Manhattan Republican Party

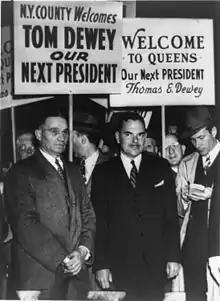
Chairman Thomas J. Curran with 1948 Presidential Candidate Thomas E. Dewey

Coming from a long line of prominent lawyers, Herbert Parsons was a Yale Law School educated lawyer and was elected to the New York City Board of Aldermen from 1900 to 1904 when he was elected to Congress to represent the 13th district. Parsons was elected chairman during a period of intense infighting among the Republican committee, he was officially backed by Theodore Roosevelt and business interests, while the incumbent Halpin was backed by William Howard Taft, a third candidate, J. Van Vechten Olcott, would be endorsed by Senator Thomas C. Platt. He would serve as chairman until 1910 when he also lost his re-election bid for a third term to Congress and would return to his law practice. Despite his resignation, he continued to offer counsel and advice to the inexperienced Griscom on naming candidates.